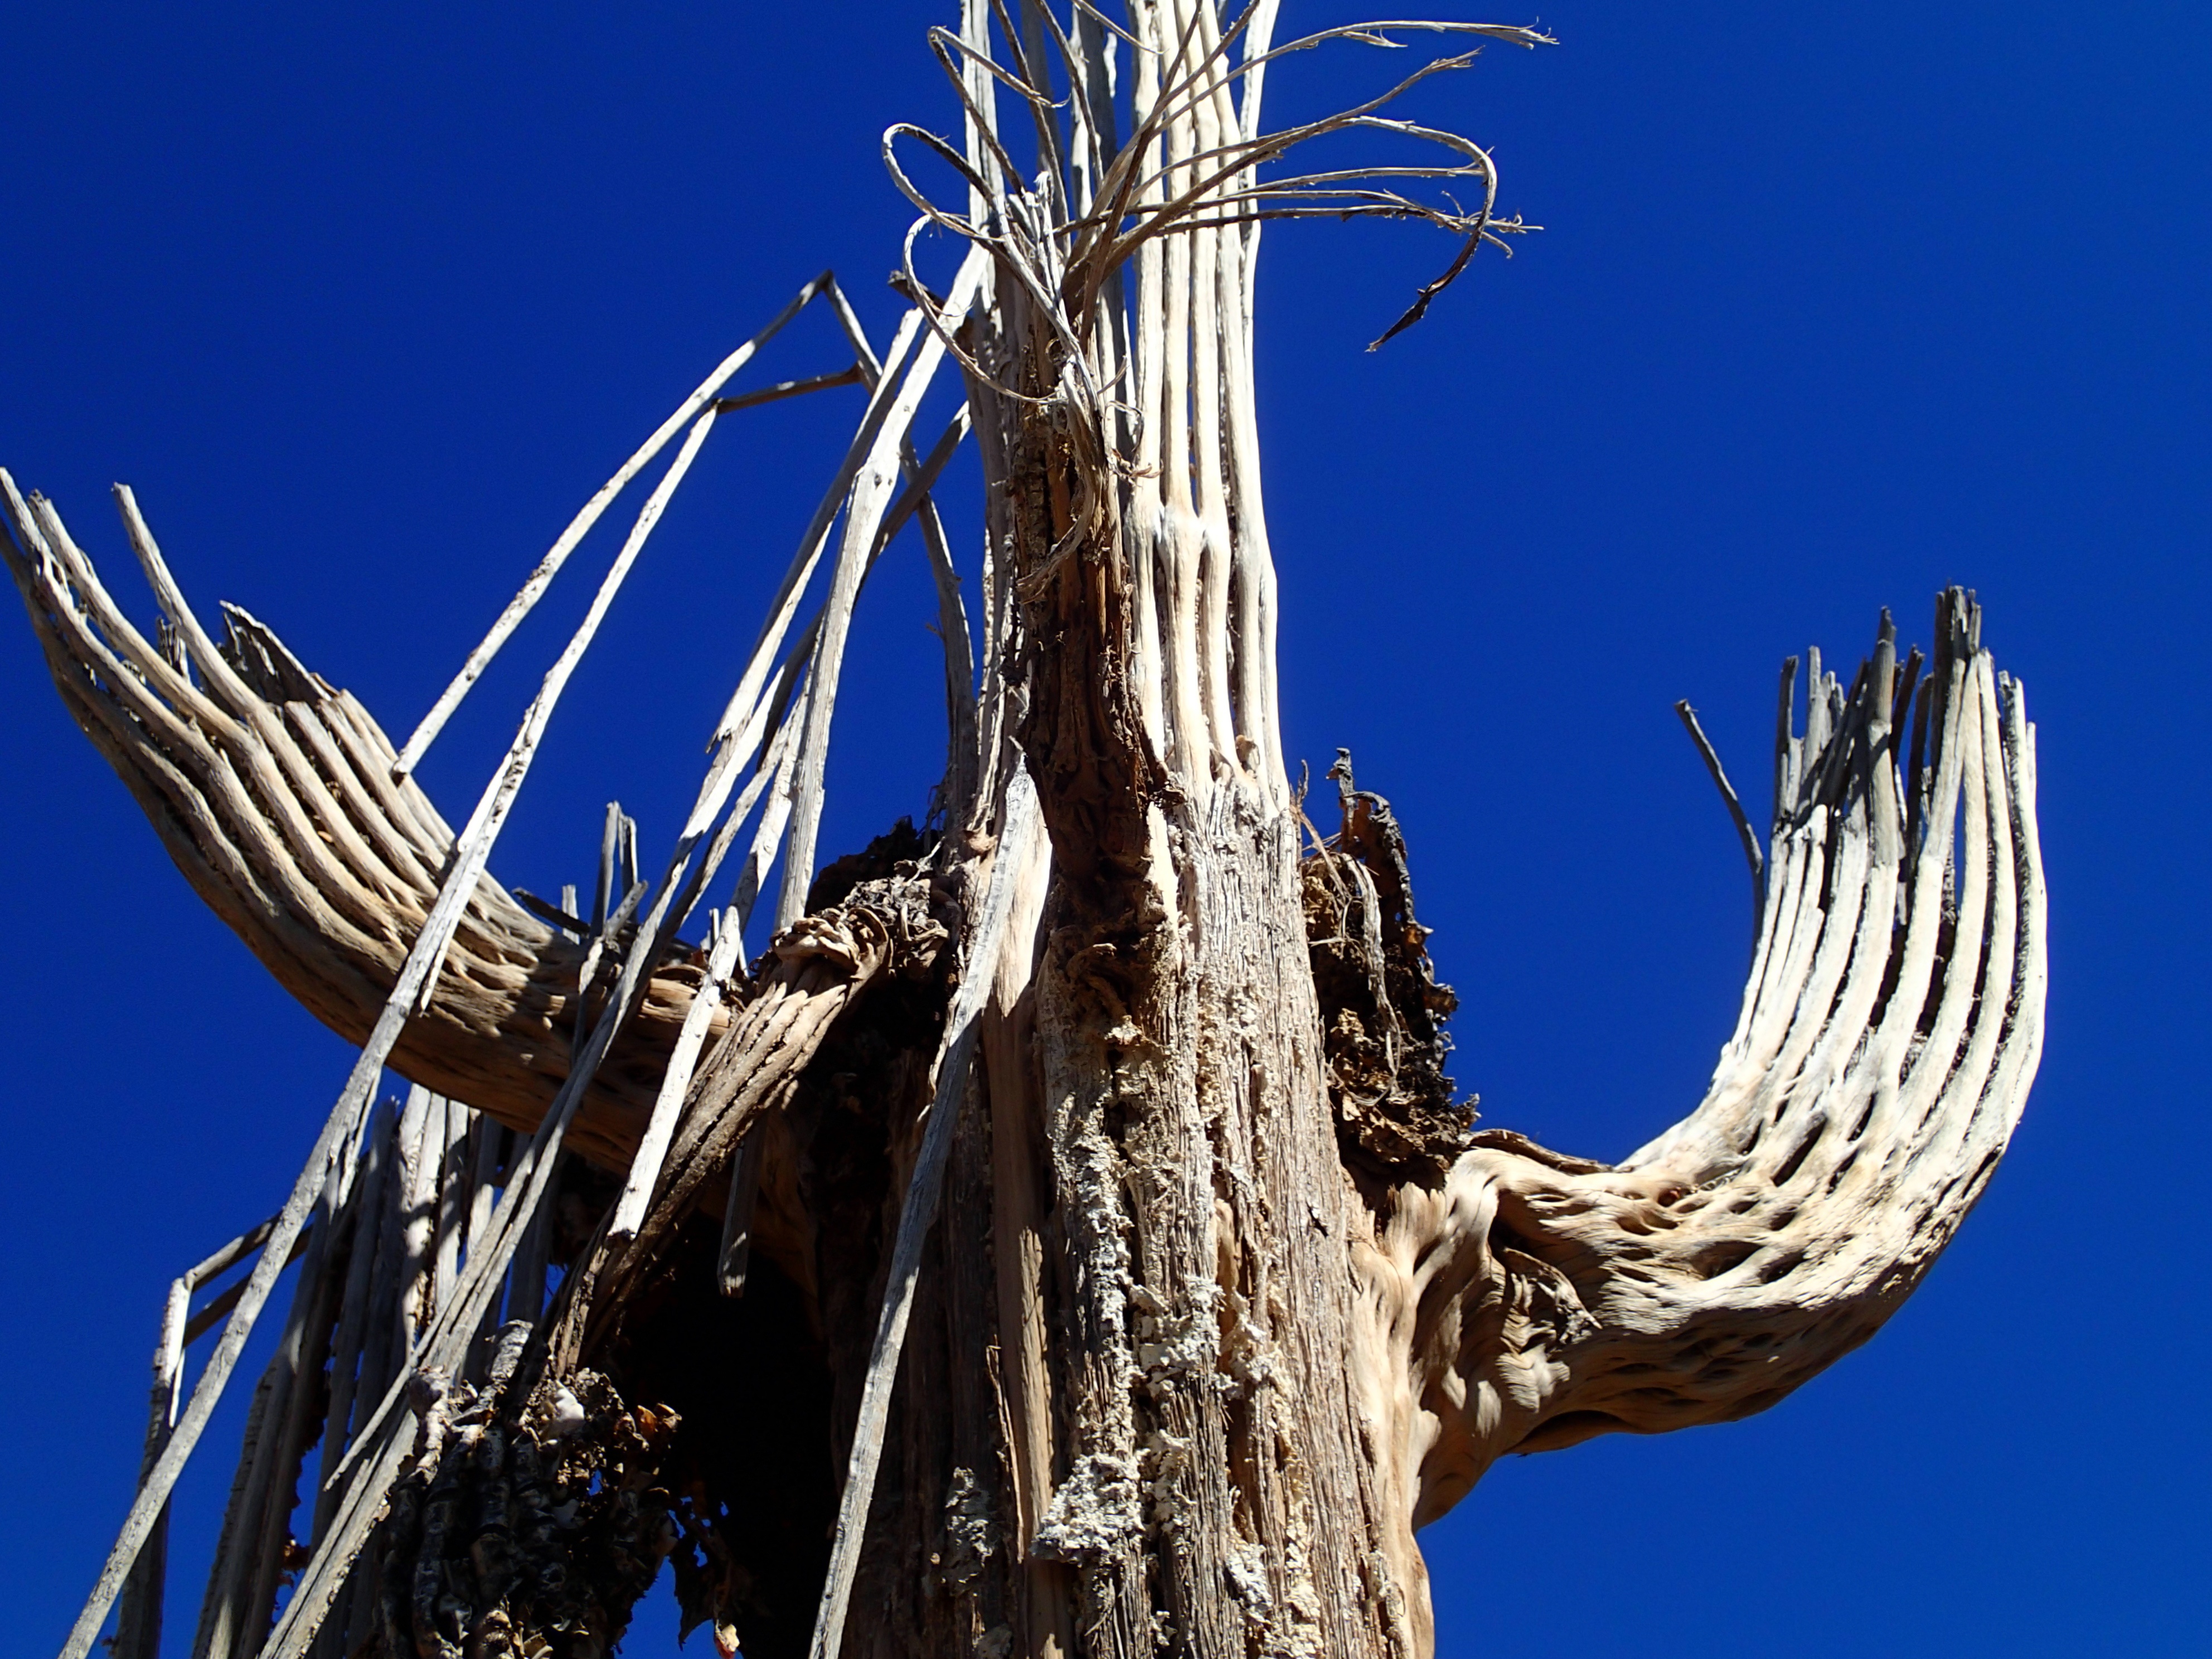
tree, branch, plant, wind, vehicle, hike, mast, ballantine